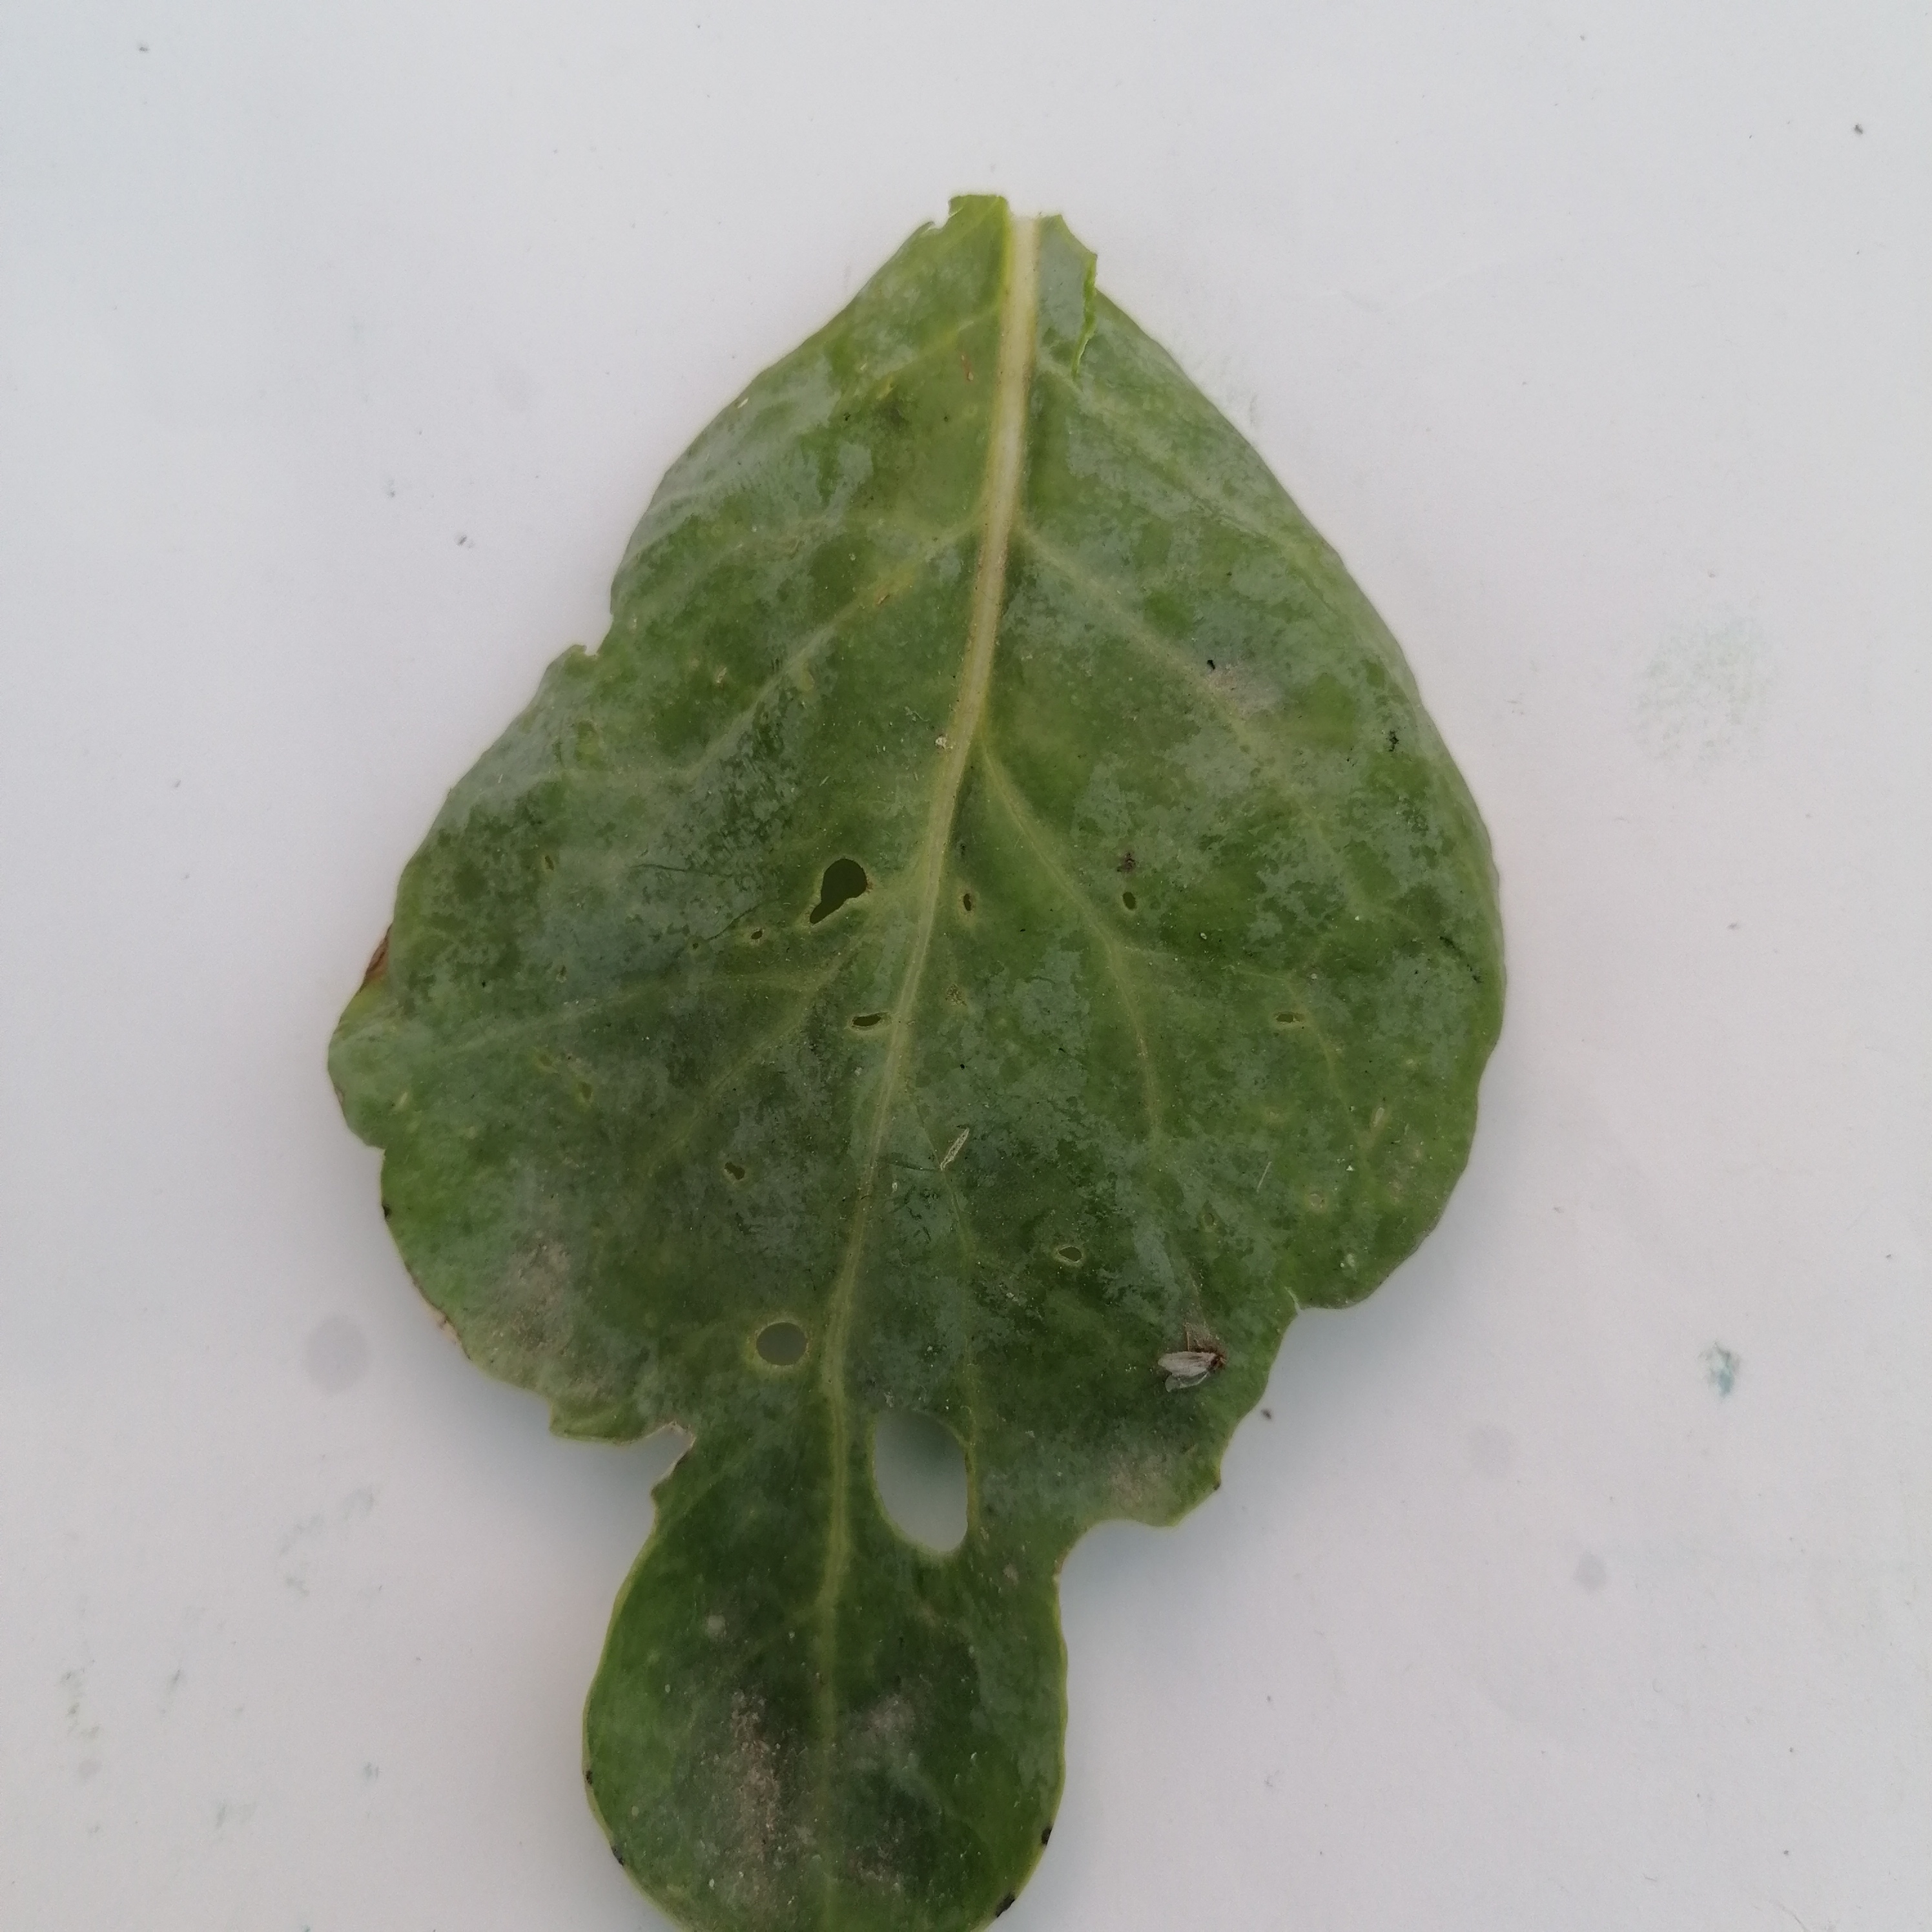
Label: Insect Hole